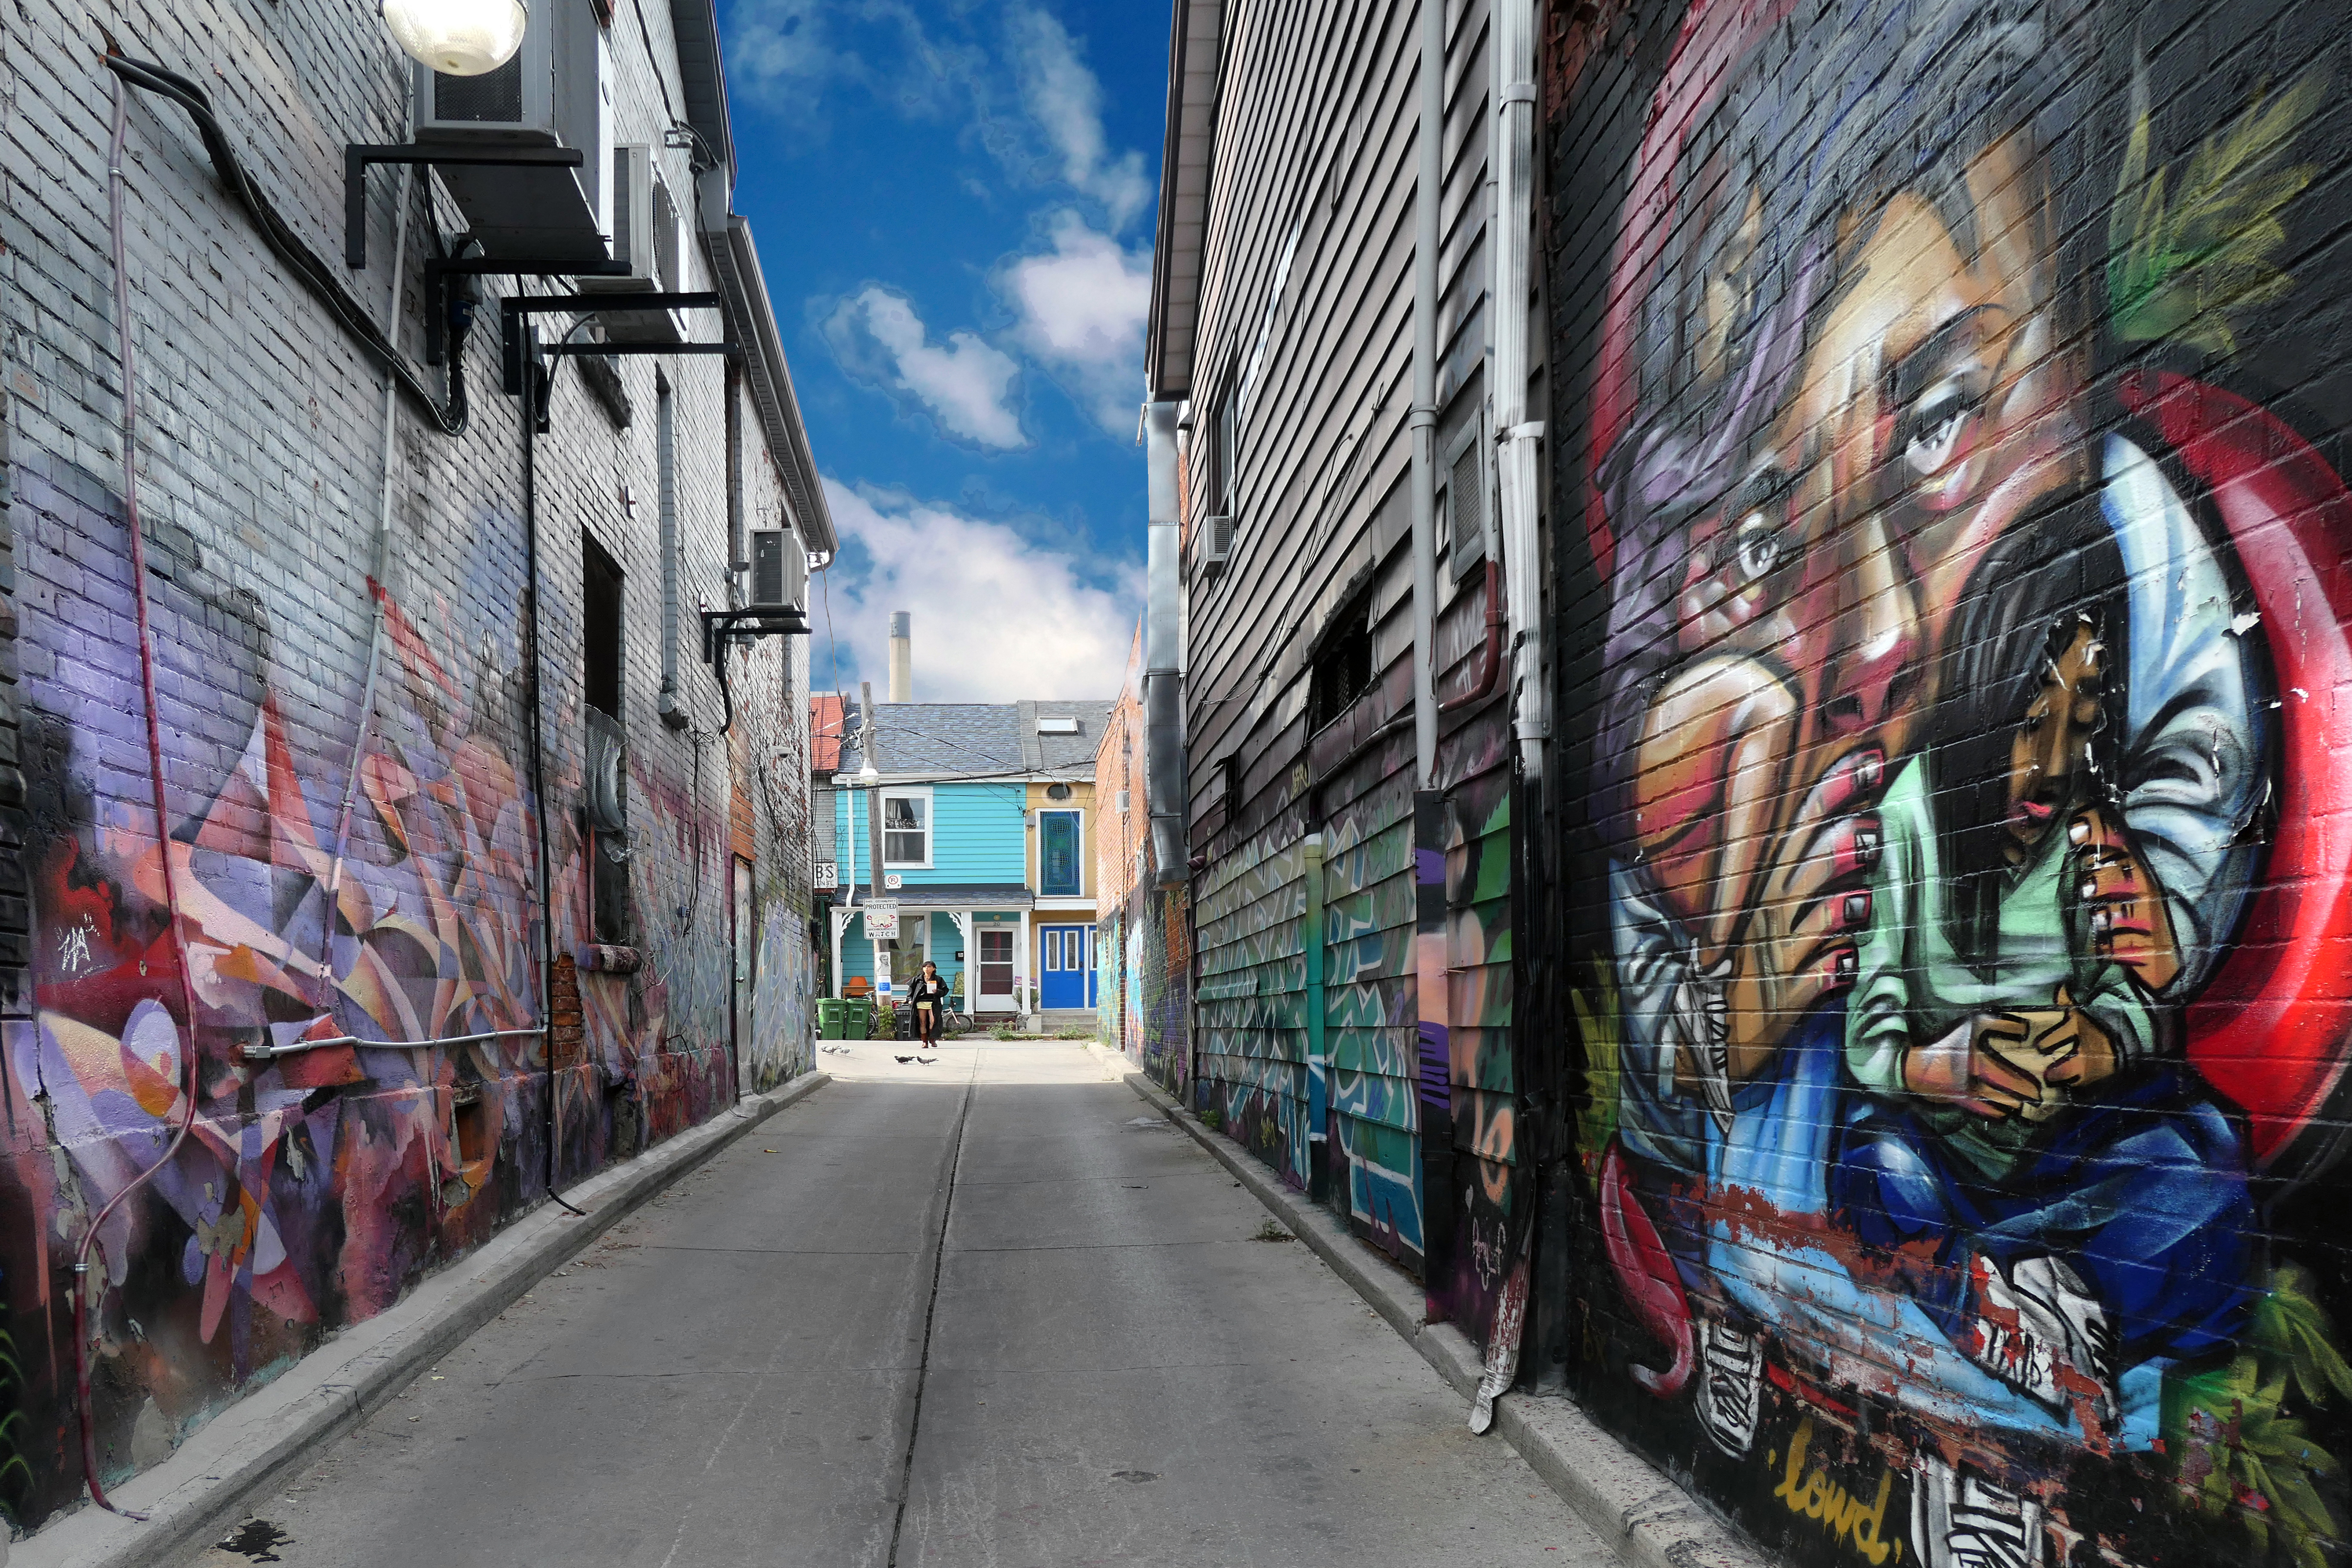
daytime, azure, cloud, paint, art, road surface, graffiti, neighbourhood, building, alley, city, road, facade, metropolis, metropolitan area, landmark, sky, painting, Tints and shades, mural, urban design, human settlement, lane, visual arts, asphalt, sidewalk, glass, street, downtown, street art, illustration, magenta, pedestrian, advertising, walkway, mixed use, brick, modern art, graphics, transport, reflection, house, tourism, drawing, shadow